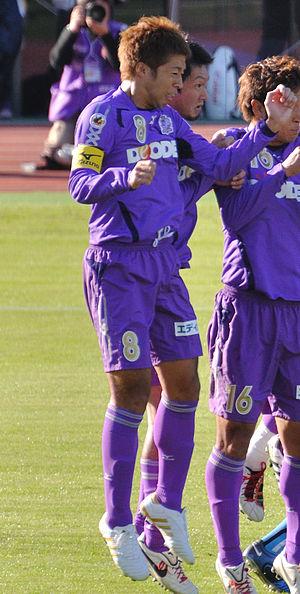
Kazuyuki Morisaki est un footballeur japonais né le 9 mai 1981. Il évolue au poste de milieu de terrain.